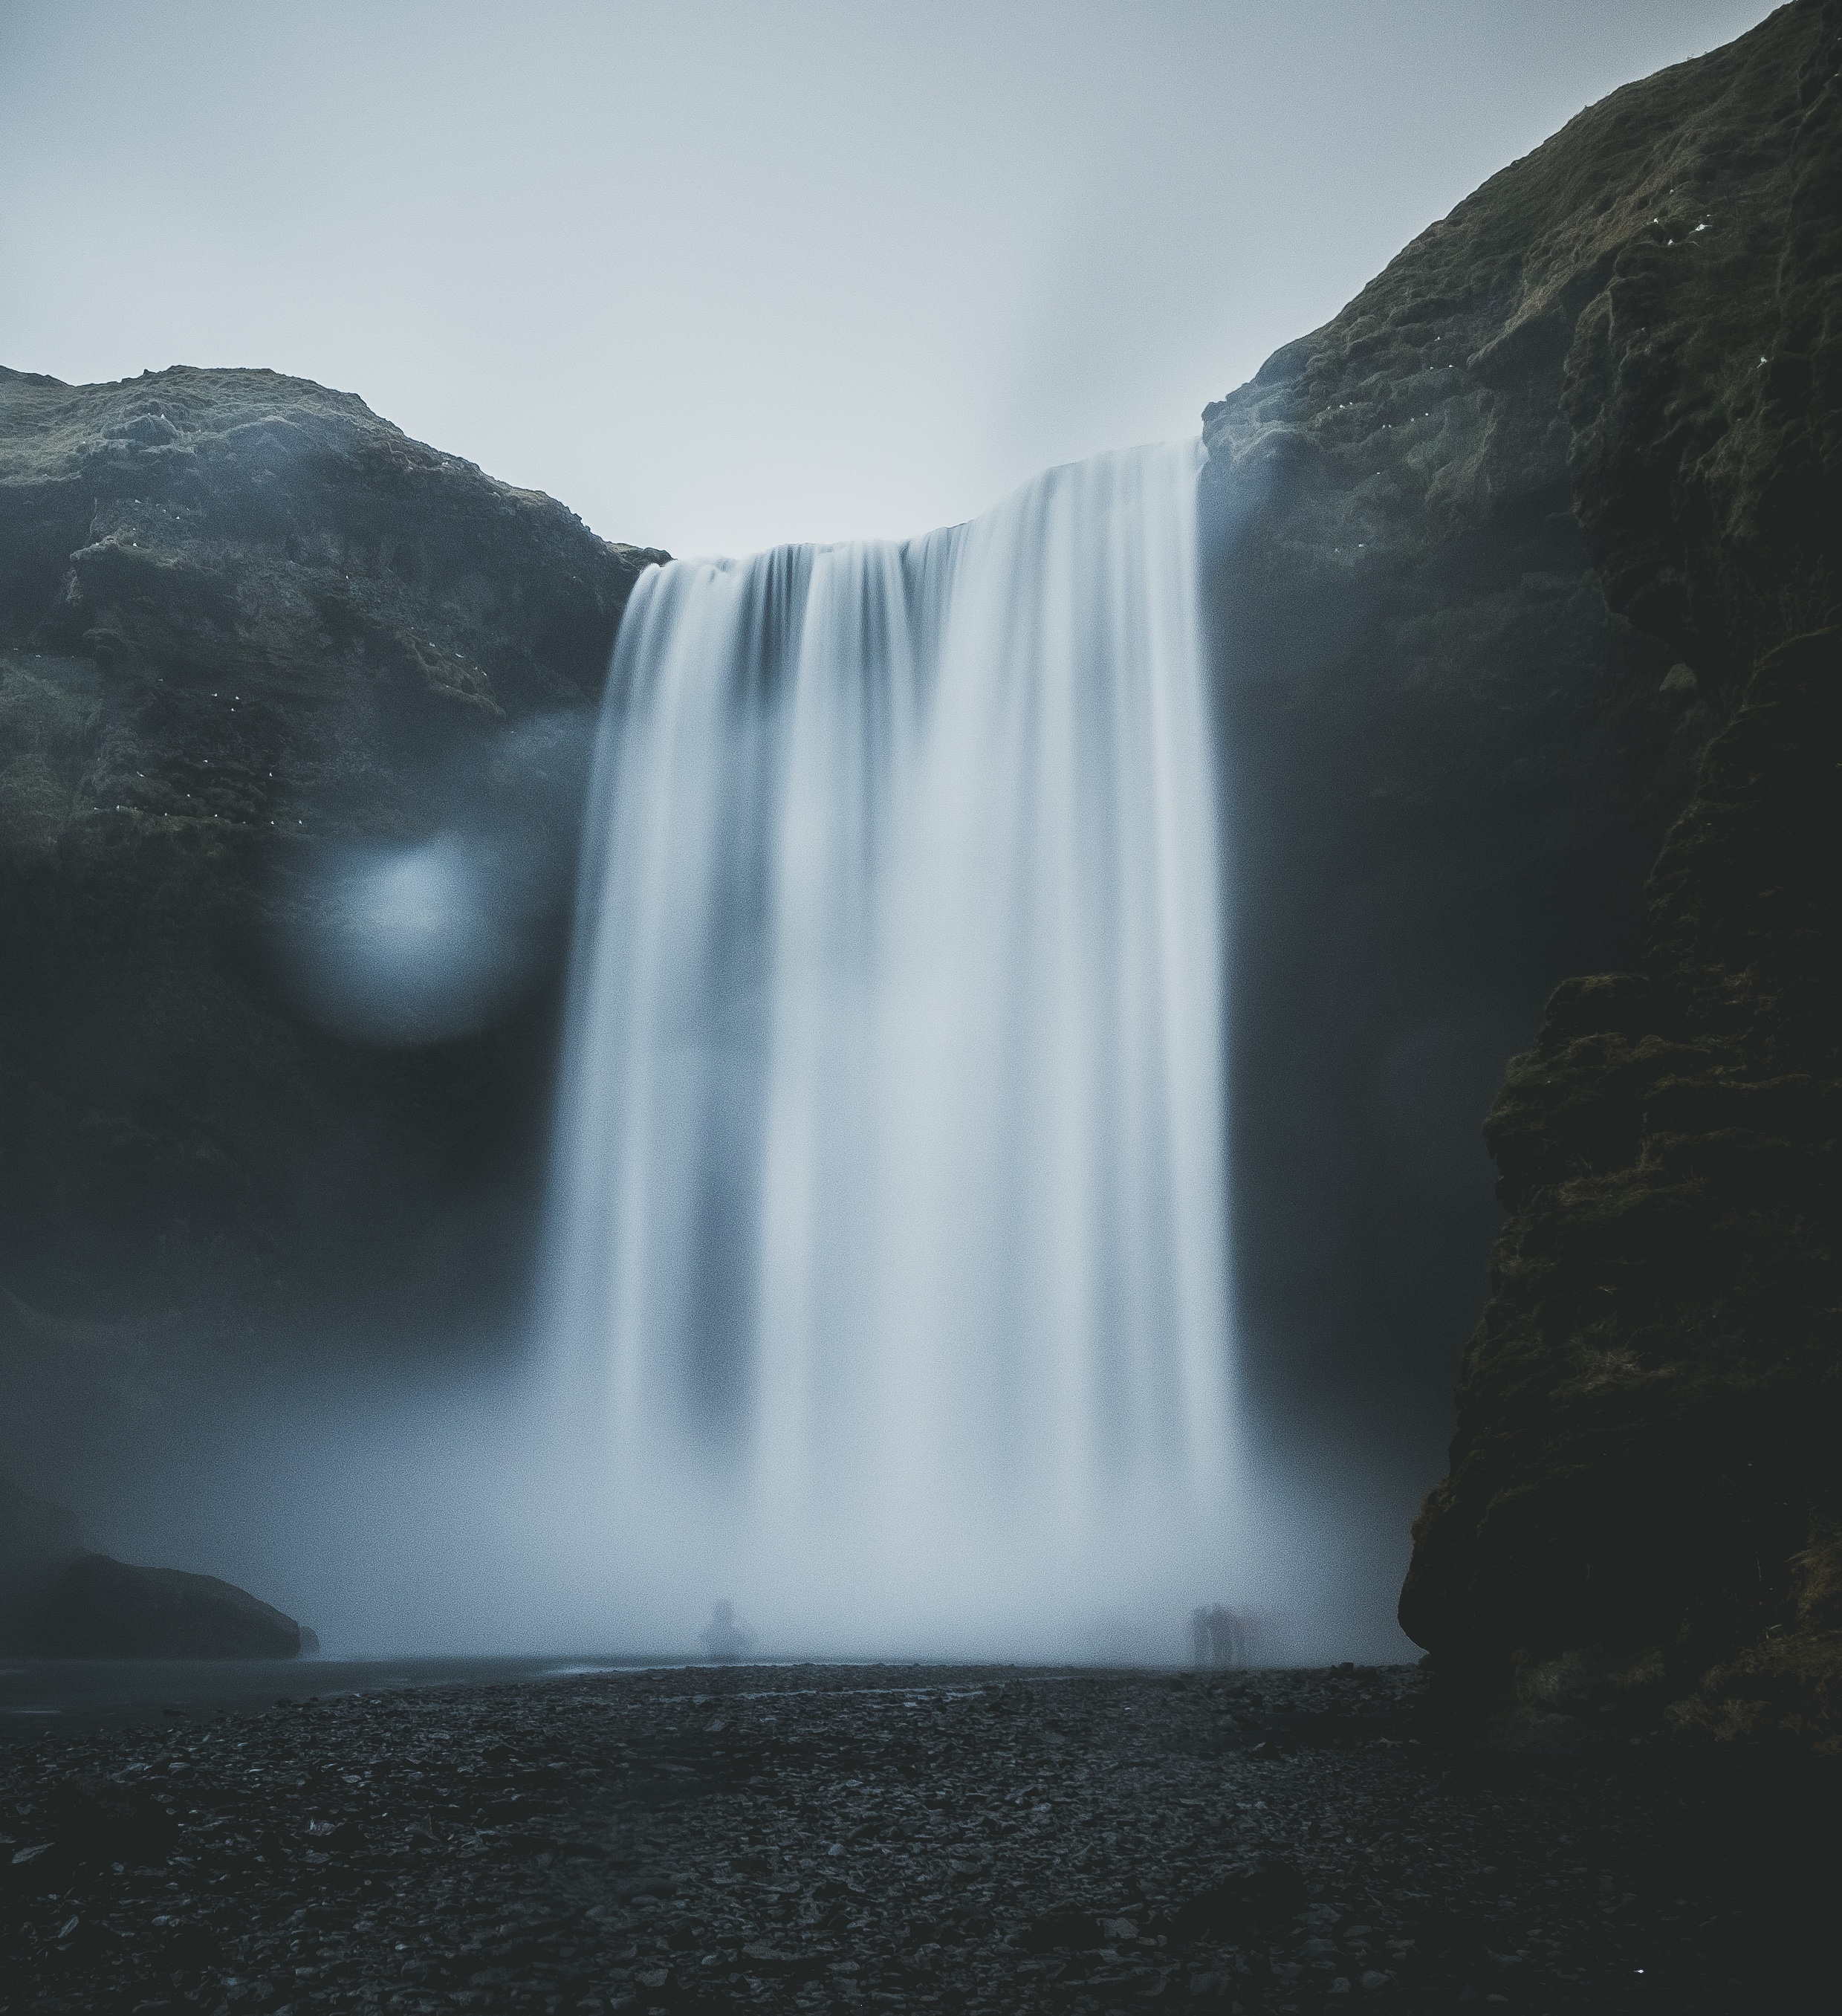
sea, water, waterfall, mist, fjord, body of water, wasserfall, water feature, atmospheric phenomenon, wind wave